Eduardo Macaluse

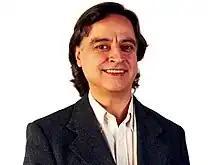
Eduardo Macaluse

Eduardo Gabriel Macaluse (born 17 March 1959) is an Argentine politician and teacher. He is a member of the Argentine Chamber of Deputies and leads the Solidarity and Equality party (SI), a grouping of dissidents from the Support for an Egalitarian Republic party (ARI), which is (since 2009) part of the political party 'Proyecto Sur'.